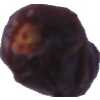
Label: dates